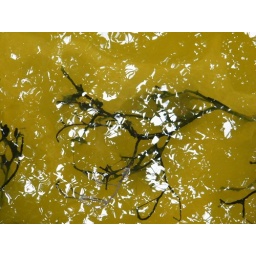
yellow water created by bacteria